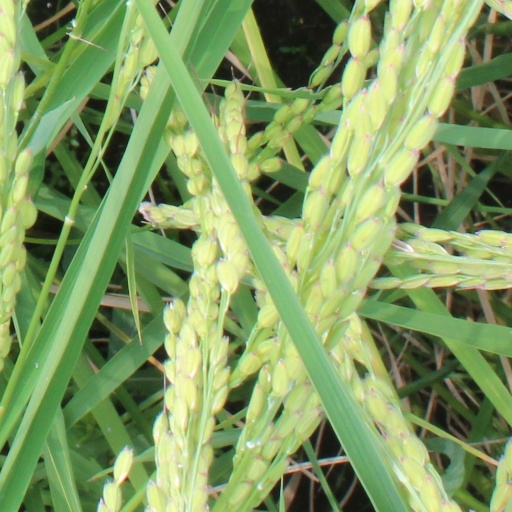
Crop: rice